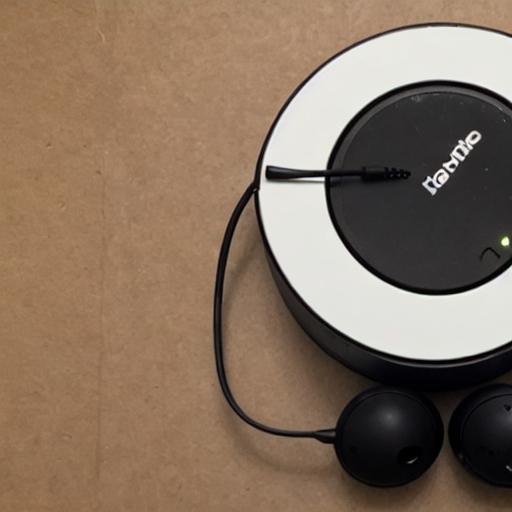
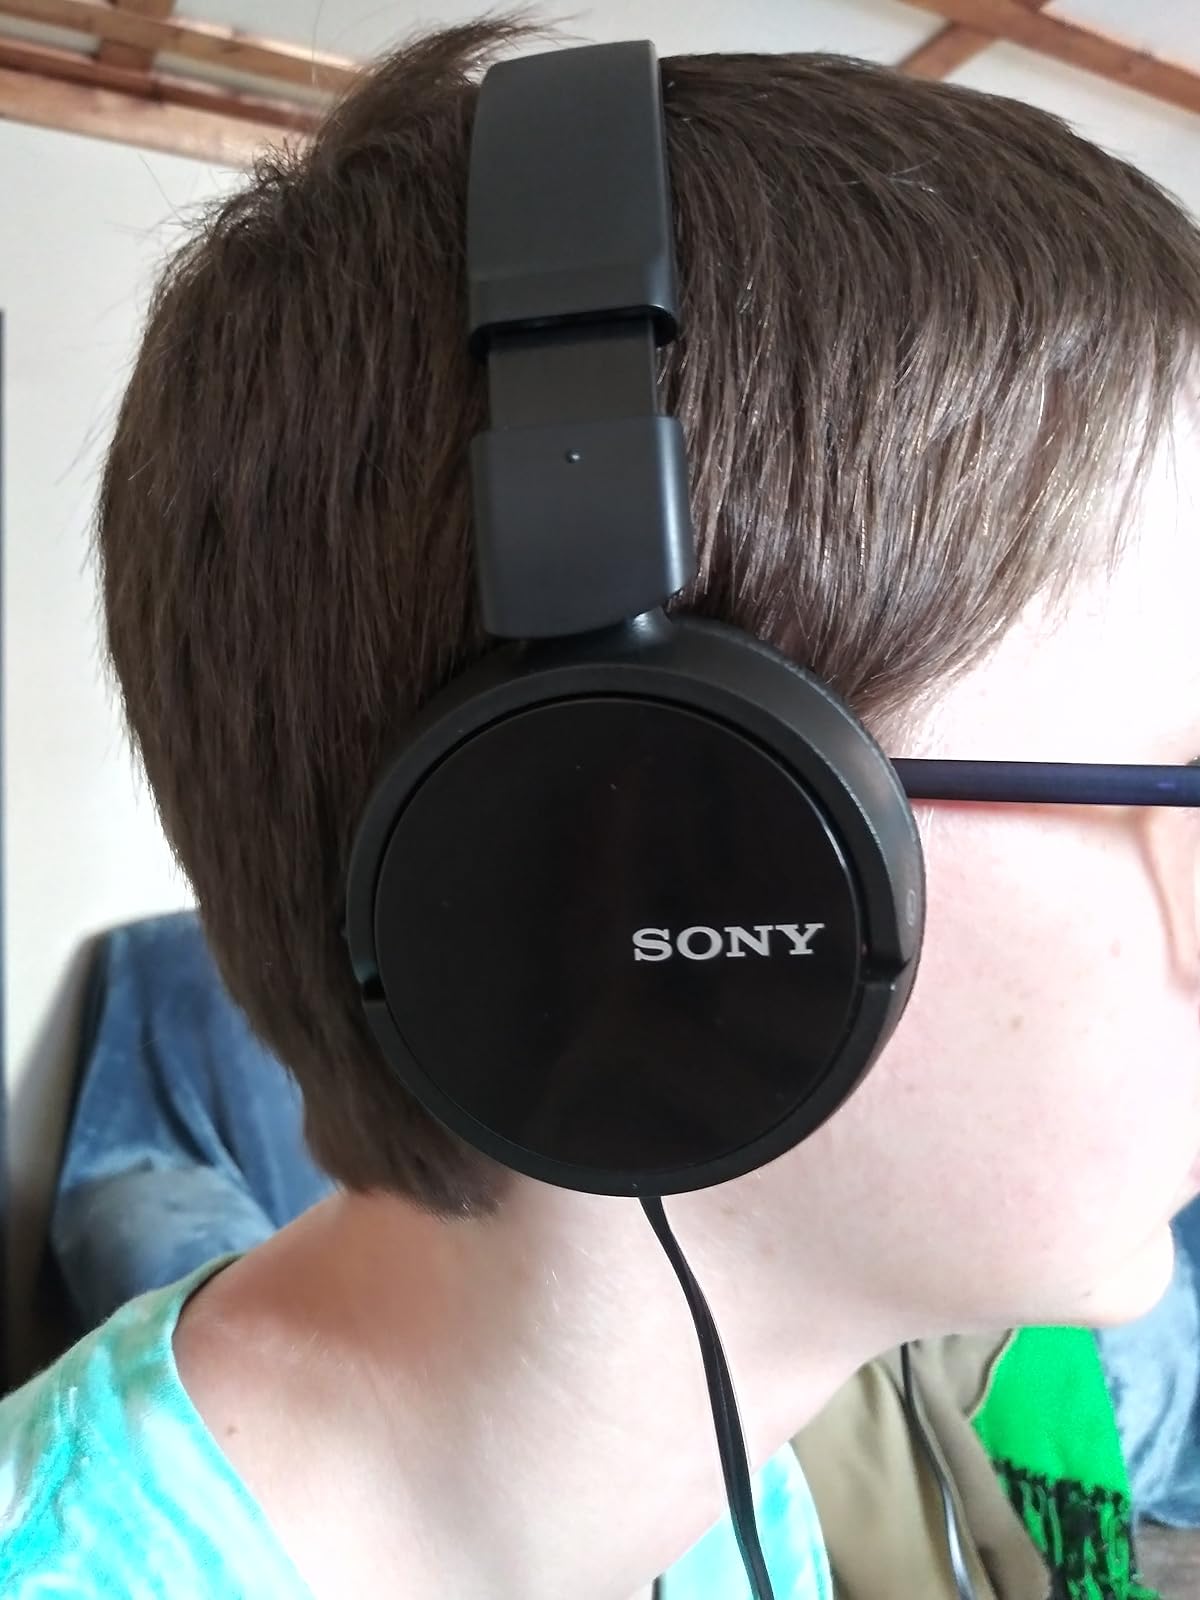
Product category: headphones
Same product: no